British Rail Class 50

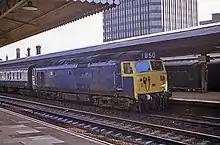
50010 at Reading General in 1974

The complete production run of 50 locomotives was built in just over a year and numbered from D400 to D449. D400 entered service in October 1967 and deliveries were completed with D449 in November 1968. Unusually, the ownership of the locomotives remained with the manufacturer and they were operated by British Rail on a 10-year lease which included certain stipulations relating to availability. The D prefix was quickly dropped for all diesel engines after steam was banned from British Rail's mainline in 1968. The Class 50 engines were numbered as 400 to 449 from 1969 to 1974.